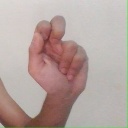
अक्षर: ढ